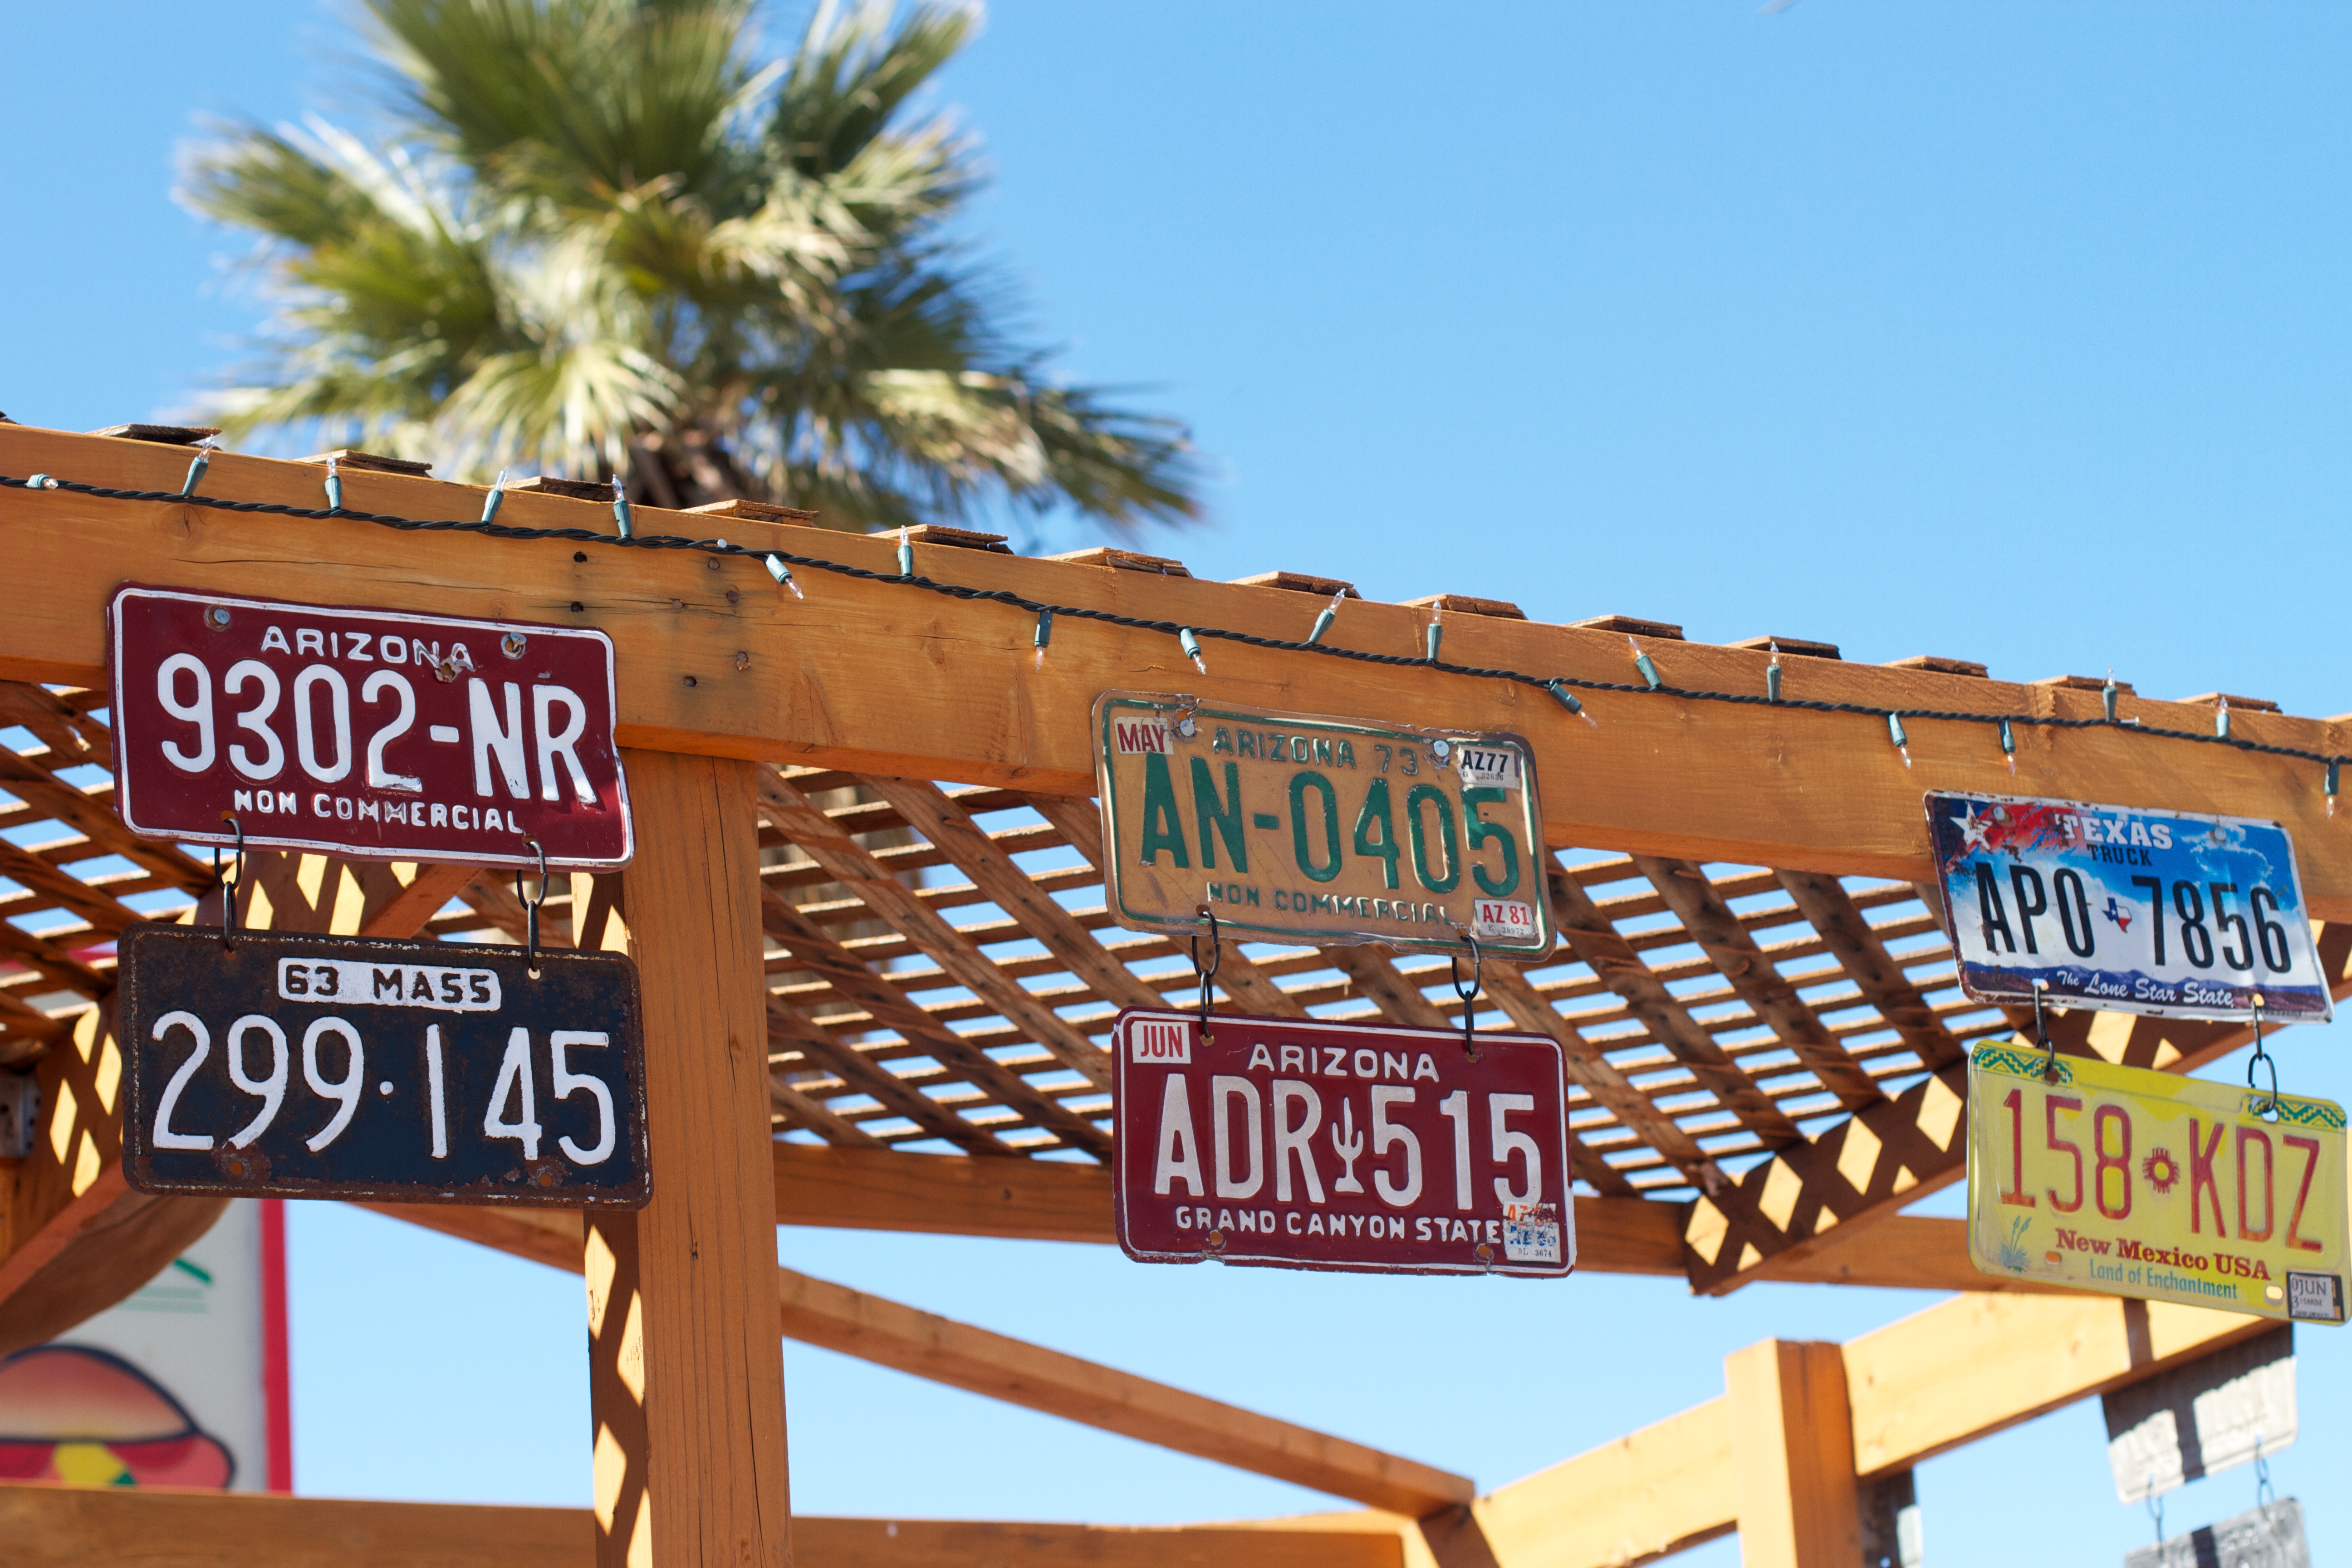
boardwalk, restaurant, advertising, vacation, sign, amusement park, banner, stadium, fair